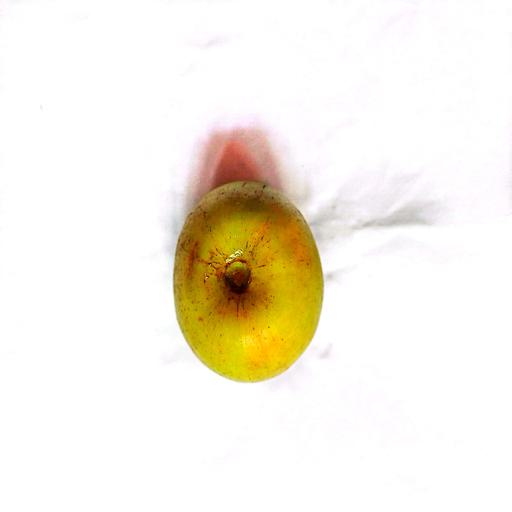
Label: healthy